Wasit

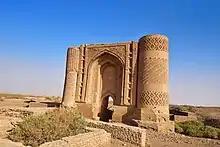
Gate of Sharabai School in Wasit

Wasit was an early Islamic city in Iraq. It was founded in the 8th century by the Umayyad viceroy of Iraq, al-Hajjaj ibn Yusuf, to serve as the region's seat and as the garrison of the Syrian troops who enforced Umayyad rule there. It was situated between the two traditional administrative centers and garrisons of Iraq, Kufa and Basra, hence its name "Wasit". The city was abandoned centuries later and its ruins are located in the eponymous Wasit Governorate, southeast of Kut in southeastern Iraq.